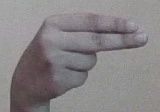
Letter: ain